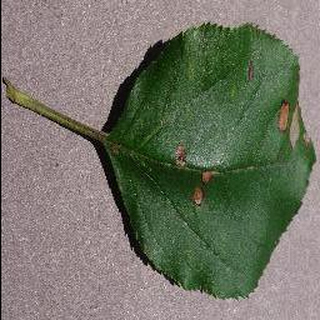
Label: apple_black_rot